Hakainde Hichilema

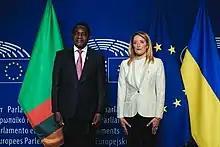
Hichilema with the President of the European Parliament Roberta Metsola on 23 June 2022

Hichilema ran for President for the sixth time in the election held on 12 August 2021. The electoral commission chairman Esau Chulu declared that he had won the election in the early hours of 16 August. Following his victory, Hichilema declared his wish to appoint qualified Zambians into his administration. Among his appointments were those of Sylvia Masebo, Situmbeko Musokotwane, and Jito Kayumba, among others. On 24 August Hichilema was inaugurated as President of Zambia in the National Heroes Stadium in Lusaka.